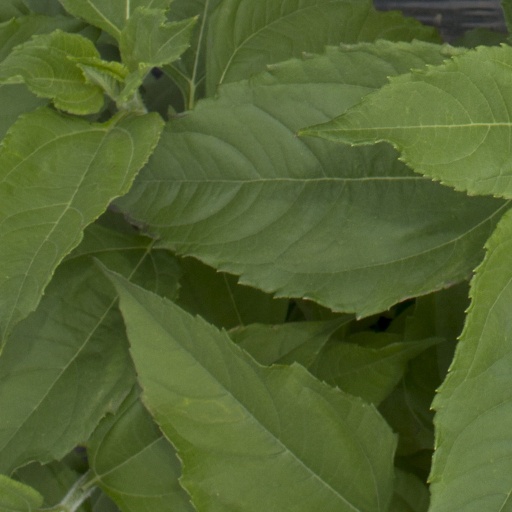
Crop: Jerusalem artichoke